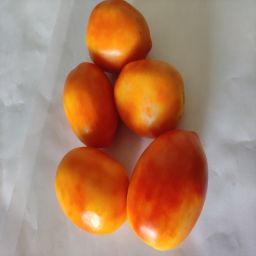
Crop: Tomato
Quality: Ripe